2019–2022 Chilean protests

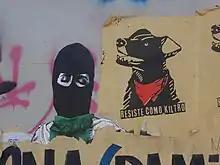
Poster of the Negro Matapacos dog symbol of social protests in Chile.

The violence continued on 19 October and the Metro remained closed to passengers. Shops were looted, buses were set alight and clashes occurred between demonstrators and the security forces. A curfew was imposed between 22:00 and 07:00 hours. As rioting spread to other parts of the country, states of emergency were declared in the Valparaíso Region and Concepción Province. In an address to the nation in the evening, President Piñera announced the cancellation of the fare increase and the establishment of a dialogue panel, with representatives from across society, to discuss the underlying causes behind the unrest.